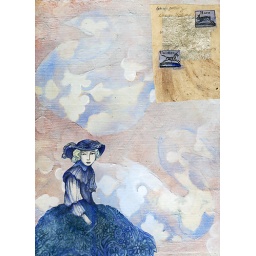
girl in blue and unicornweb